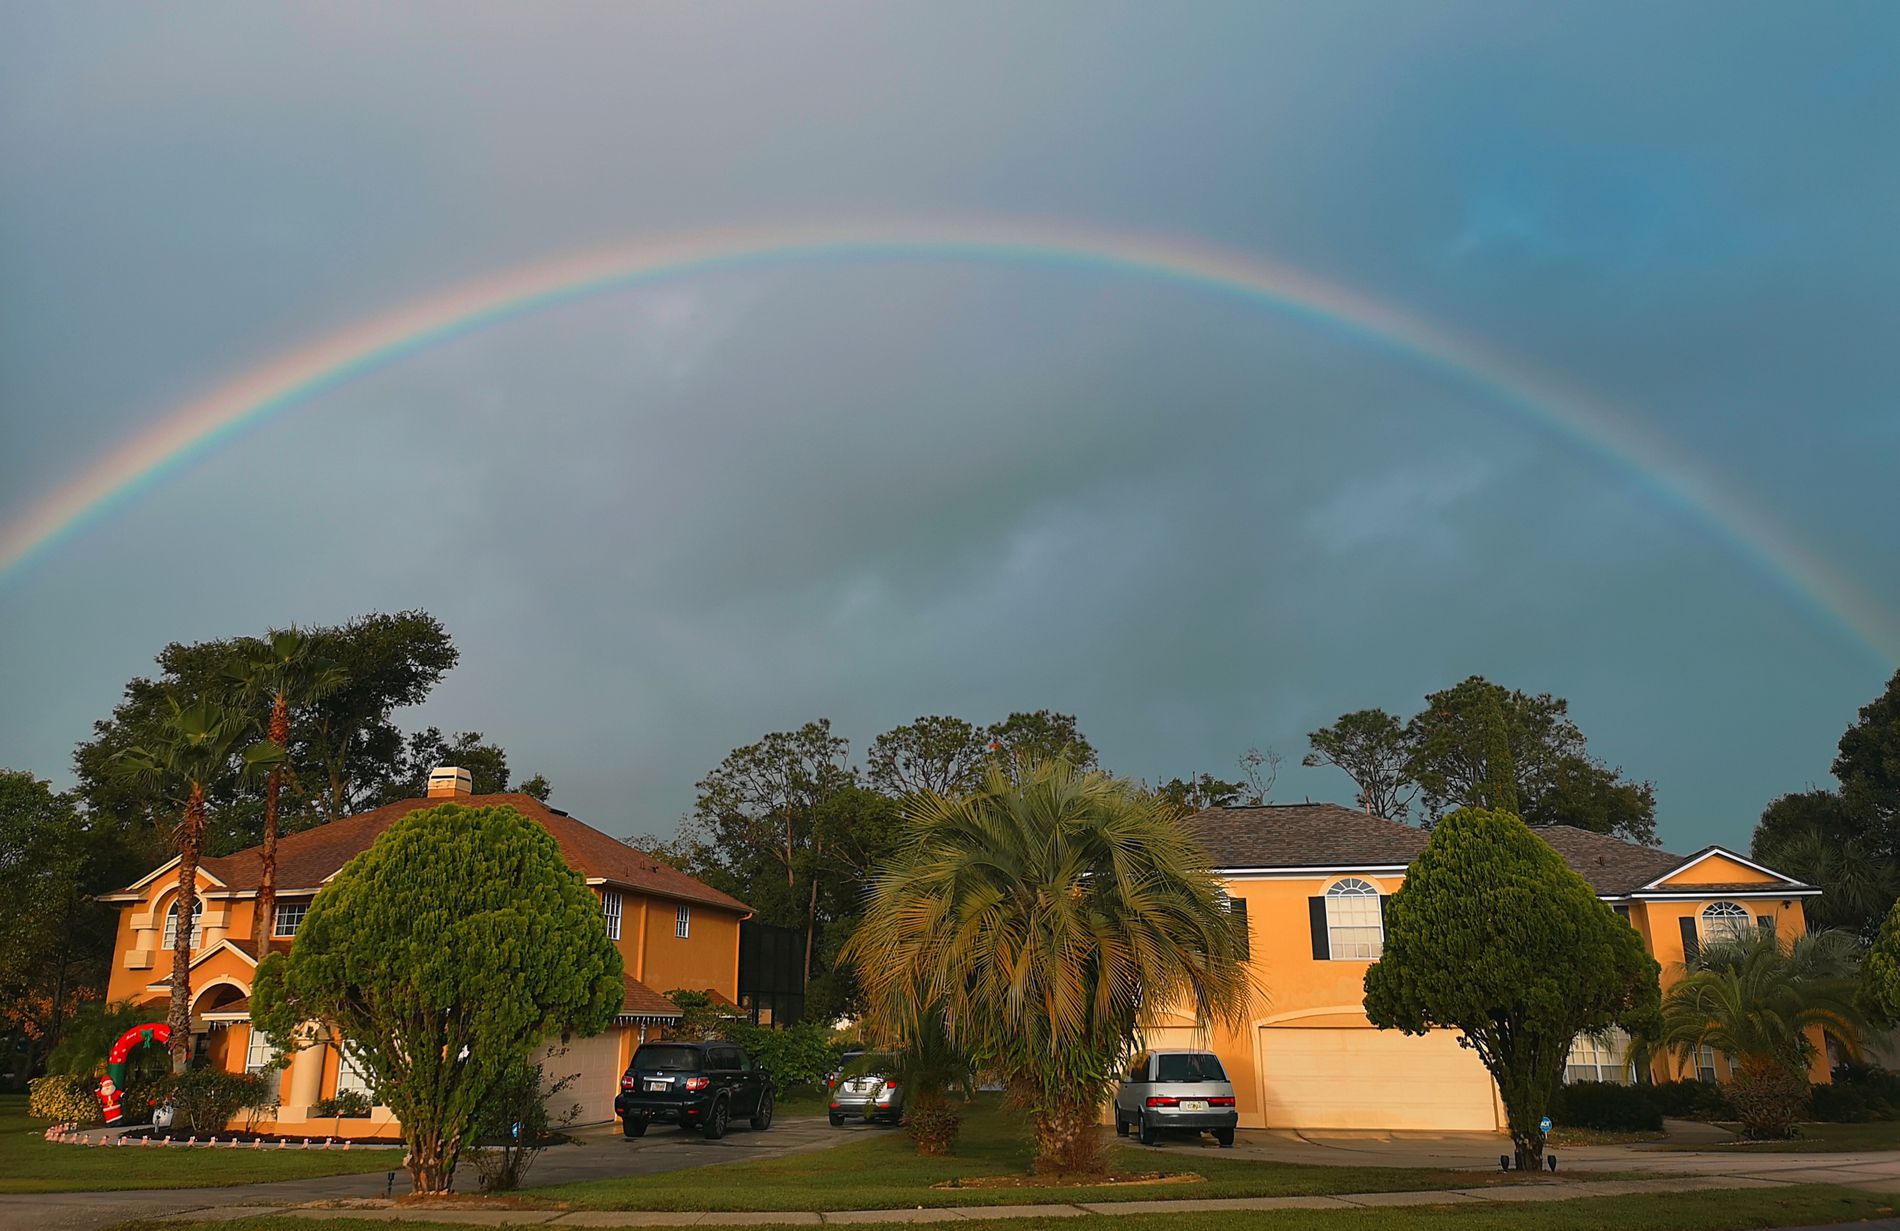
Rainbow over a residential neighborhood
A residential neighborhood with upscale, modern homes surrounded by palm trees and trees, and cars next to them. On the ground are scattered grassy areas and plants, and on the door of one of the homes are Christmas decorations under a cloudy sky with a rainbow
Straight angle at eye level, calm and relaxing mood blending natural beauty, daytime atmosphere cloudy sky, soft natural light with rainbow, documentary style of quiet life after a rainy day, bright rainbow colors, shades of gray, white, orange, green, black and some red
Labels: Neighborhood, Architecture, Building, Outdoors, Shelter, Plant, Tree, Grass, Nature, Sky, Rainbow, Summer, Suburb, Vegetation, House, Housing, Villa, Car, Transportation, Vehicle, Lawn, Scenery, Person, Palm Tree, City, Machine, Wheel, Tree Trunk, Roof, Landscape, Grove, Land, Woodland, Urban, Countryside, Hut, Rural, Trees, Christmas decoration, Cars